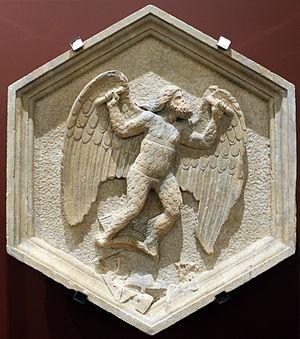
Dédale est un personnage de la mythologie grecque. Cet Athénien était un descendant de la famille royale issue d'Érichthonios. Il est principalement connu pour être un inventeur, un sculpteur, un architecte, un forgeron dont le talent était exceptionnel. Il est loué par beaucoup d’auteurs, latins et grecs pour son génie esthétique et ingéniosité technique. Son œuvre la plus célèbre est le labyrinthe qui a abrité le Minotaure et le nom commun « dédale » en est issu par antonomase.